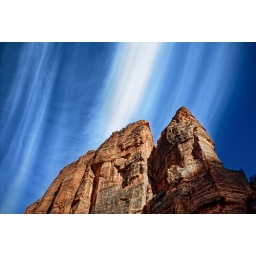
Clouds over a rock wall in Zion National Park.